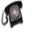
Label: telephone